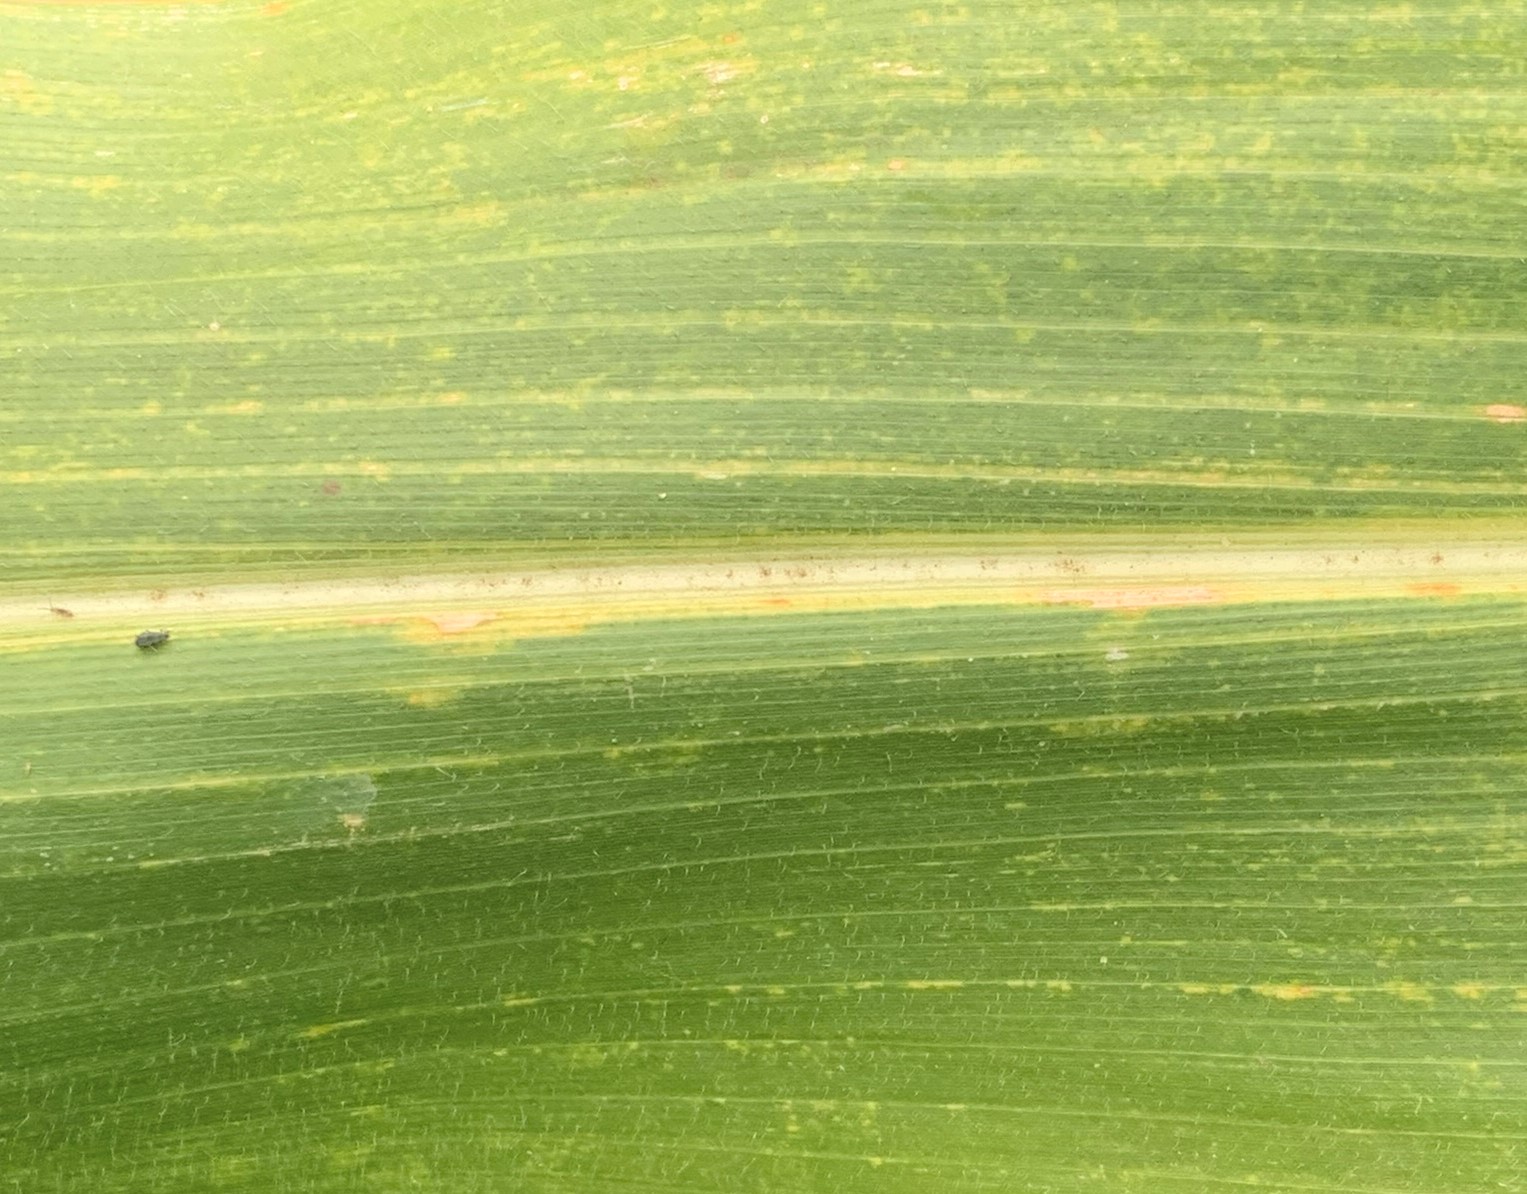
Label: MLN